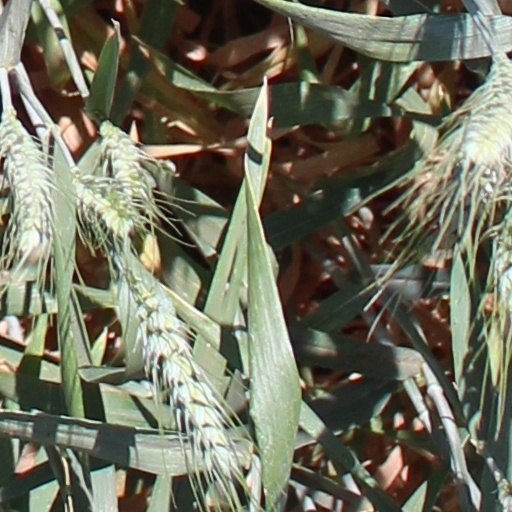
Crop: wheat